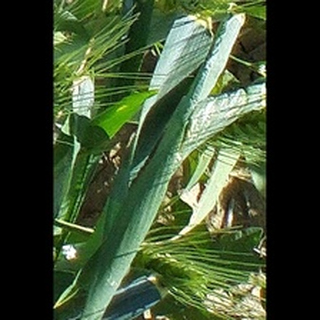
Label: healthy_wheat